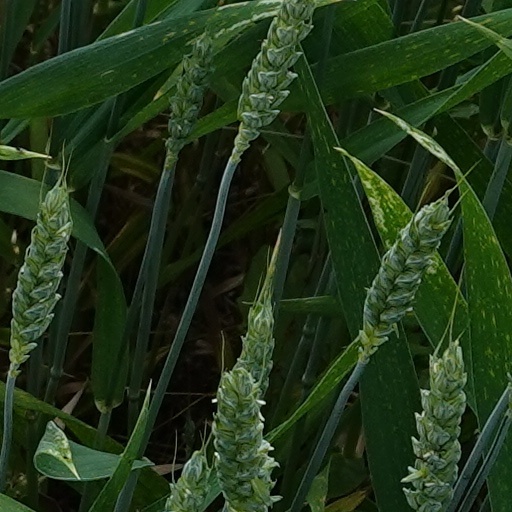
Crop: wheat